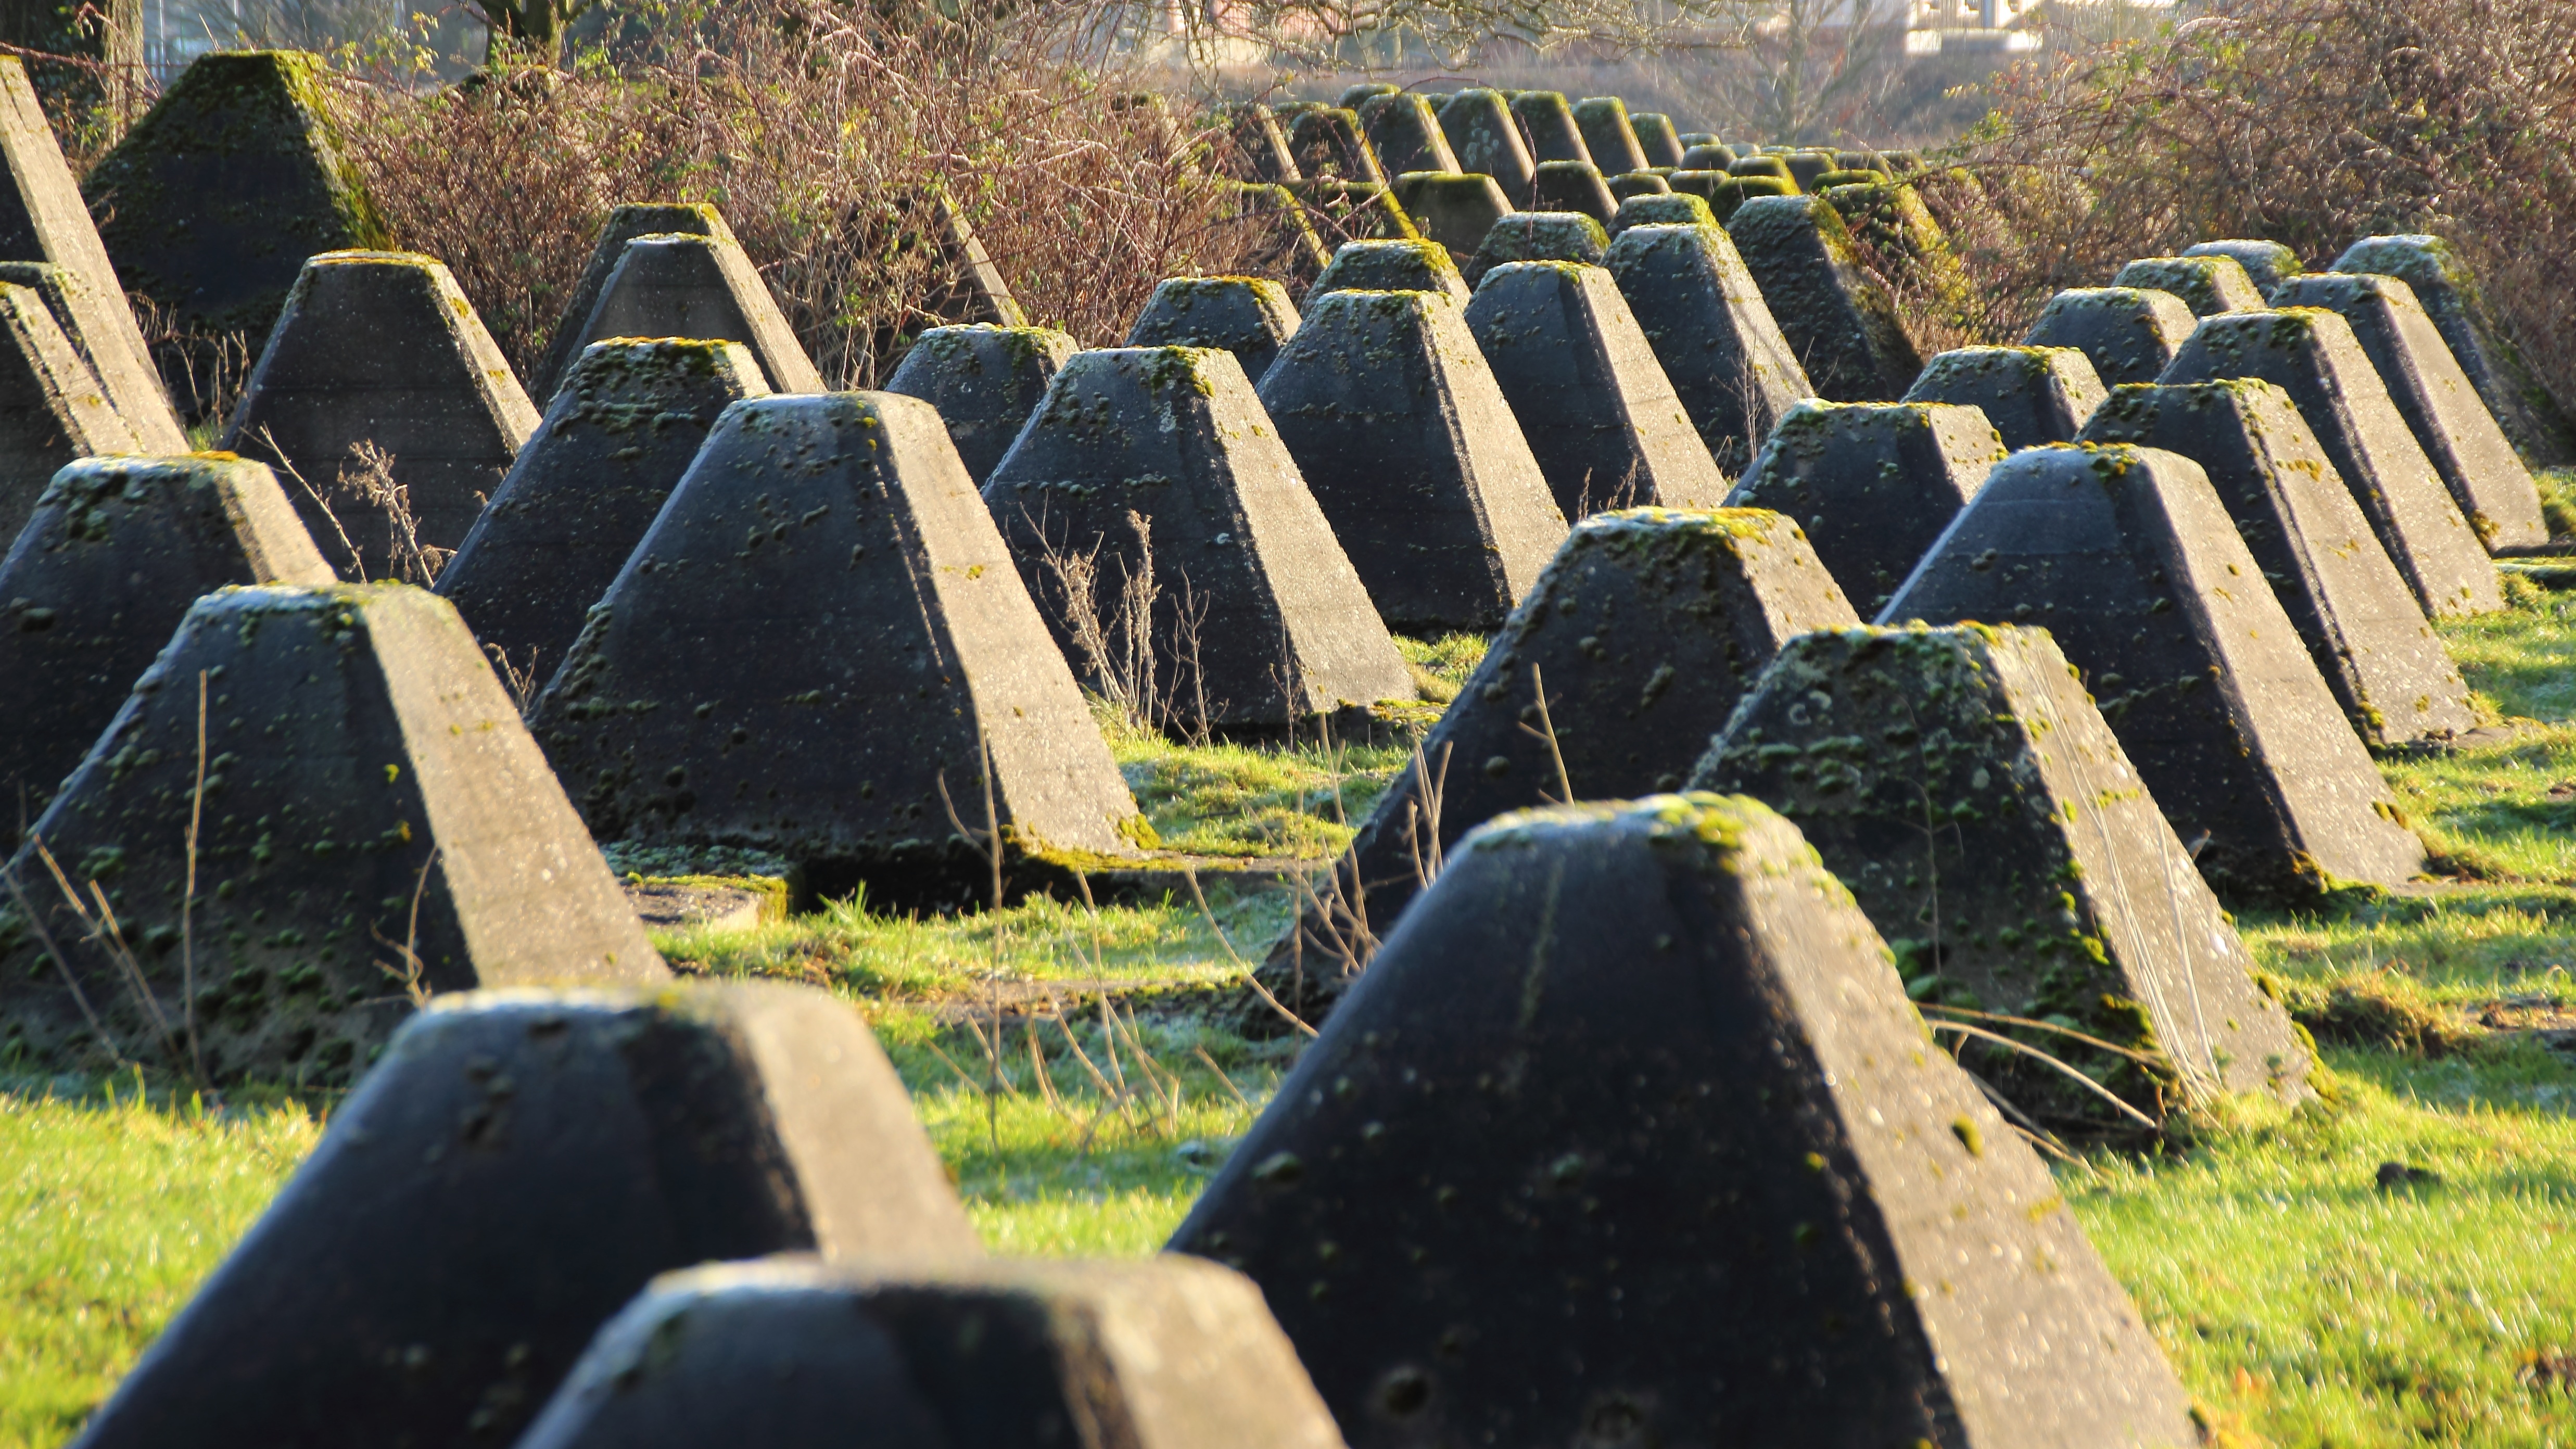
grass, wall, cemetery, concrete, grave, war, ruins, headstone, history, border, 2, world war, defense, rural area, west wall, ancient history, armor lock